Dortheys Hiyo Eluay International Airport

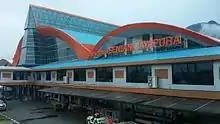
Sentani Airport Terminal Area

Dortheys Hiyo Eluay International Airport — also known as Sentani International Airport — is an airport serving Jayapura, the capital of Papua province, Indonesia, on the island of New Guinea. It is located in the town ("kelurahan") of Sentani (within the Sentani District), approximately 40 km from downtown Jayapura; the name 'Sentani' is taken from Lake Sentani nearby. It is the easternmost airport in Indonesia, the main hub, and the largest airport on the island of New Guinea. On 14 October 2019, the management of the airport was taken over by PT Angkasa Pura.